Long dice

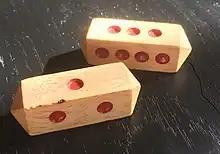
A pair of four-sided long dice

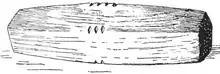
Five-faced long die for the Korean Game of Dignitaries; notches indicating values are cut into the edges, since in an odd-faced long die these land uppermost.

Long dice (sometimes oblong or stick dice) are dice, often roughly right prisms or (in the case of barrel dice) antiprisms, designed to land on any of several marked lateral faces, but neither end. Landing on end may be rendered very rare simply by their small size relative to the faces, by the instability implicit in the height of the dice, and by rolling the long dice along their axes rather than tossing. Many long dice provide further insurance against landing on end by giving the ends a rounded or peaked shape, rendering such an outcome physically impossible (at least on a flat solid surface).